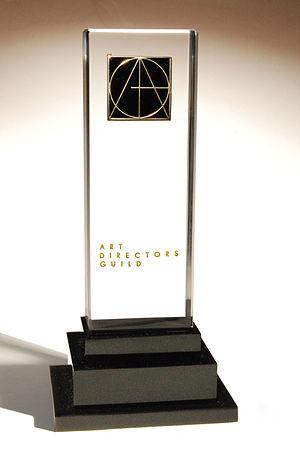
L’Art Directors Guild est une société de l'industrie cinématographique américaine regroupant les directeurs artistiques et chefs décorateurs, fondée en 1937. Elle fait partie de l'Alliance internationale des employés de scène, de théâtre et de cinéma et compte en tant que membres environ 2 000 professionnels du cinéma et de la télévision basés dans l'ouest des États-Unis.